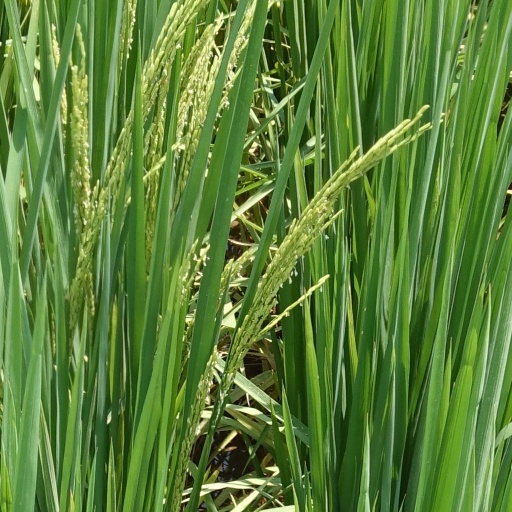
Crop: rice